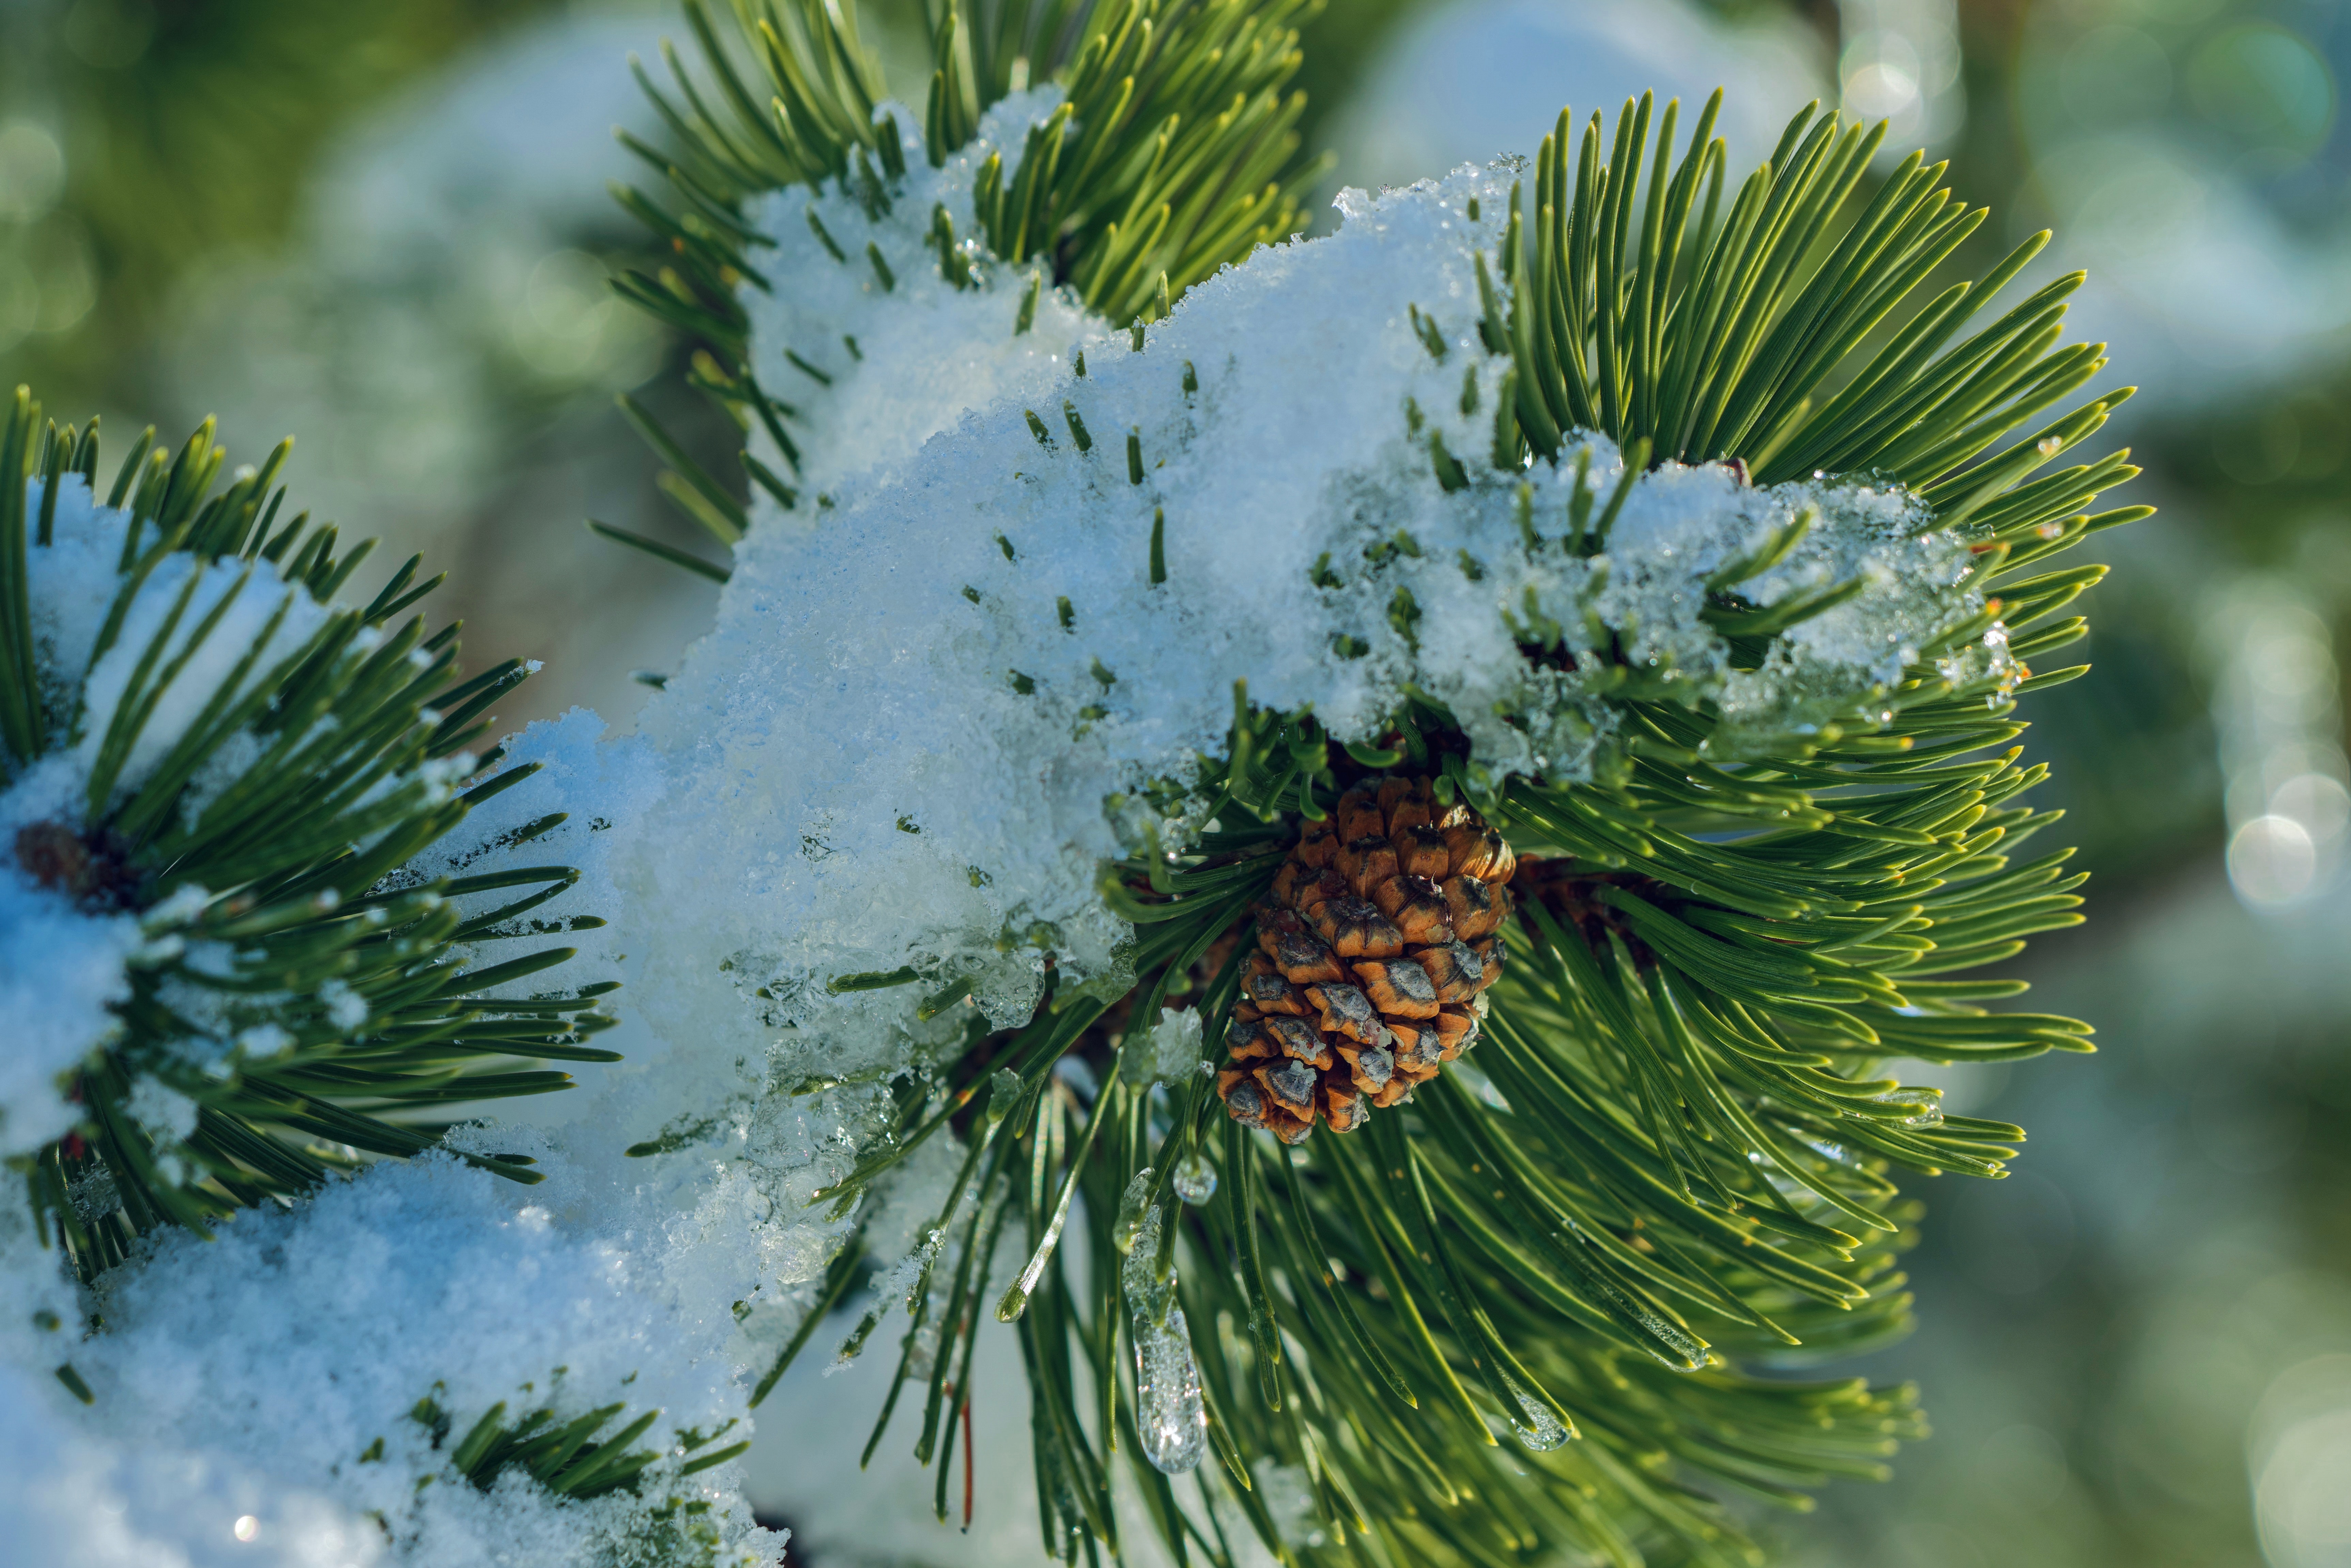
natural, flower, plant, natural material, botany, larch, branch, twig, tree, terrestrial plant, evergreen, freezing, conifer cone, shortstraw pine, flowering plant, frost, snow, grass, yew family, conifer, American pitch pine, event, western yellow pine, winter, macro photography, Two needle pinyon pine, pollinator, ornament, herb, white pine, vascular plant, fir, Canadian fir, pine, pine family, spruce, pollen, plant stem, loblolly pine, Yellow fir